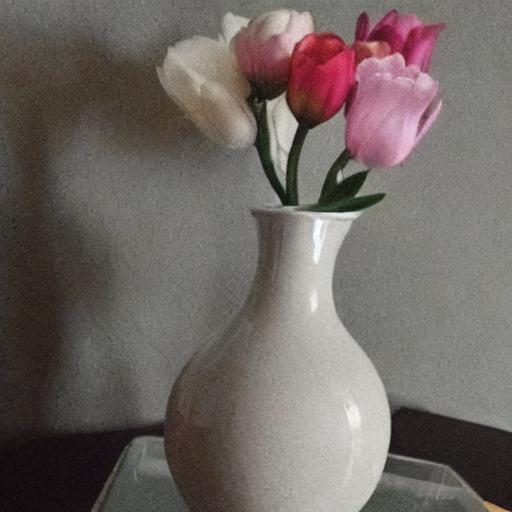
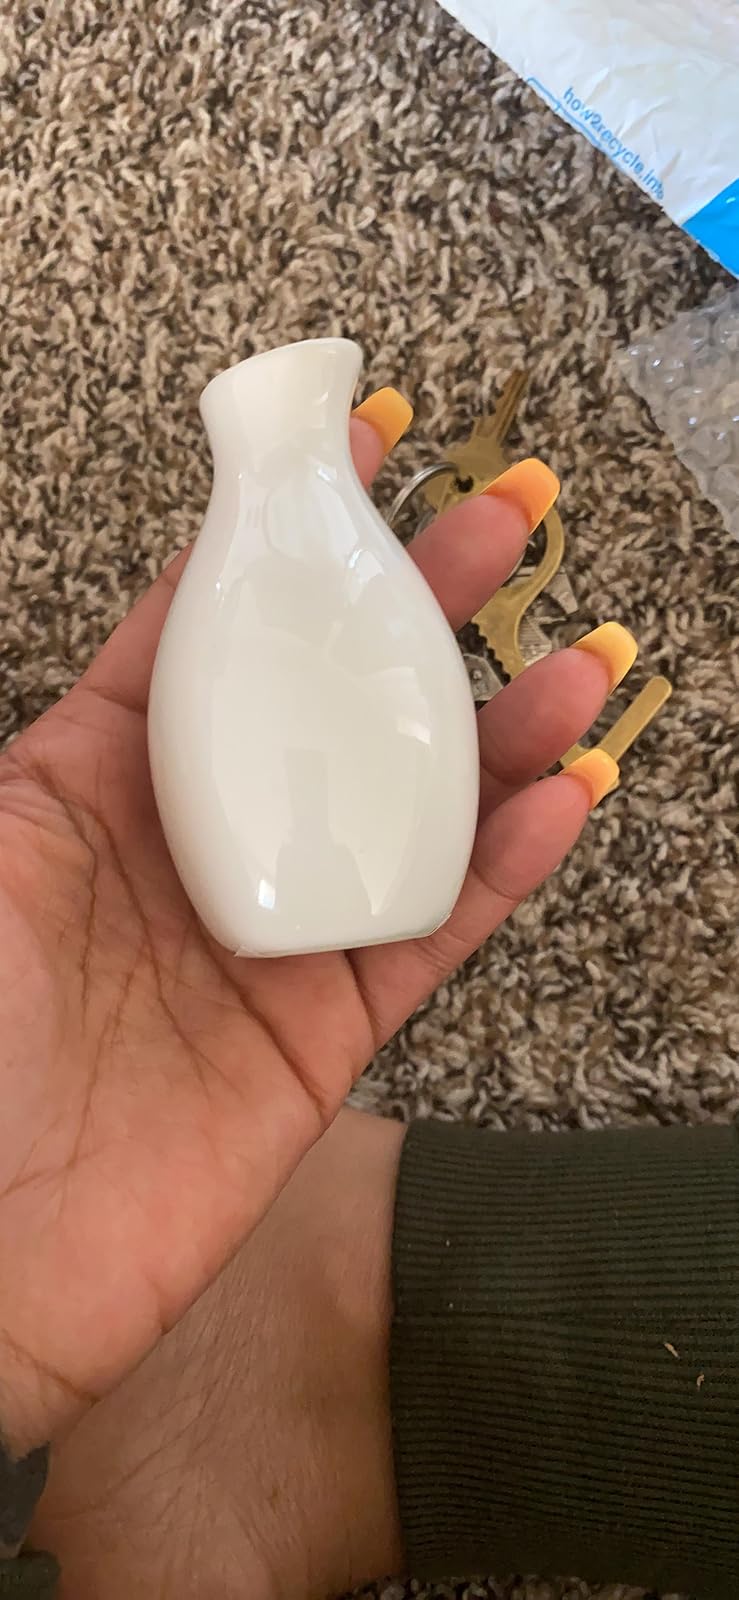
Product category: vase
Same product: no